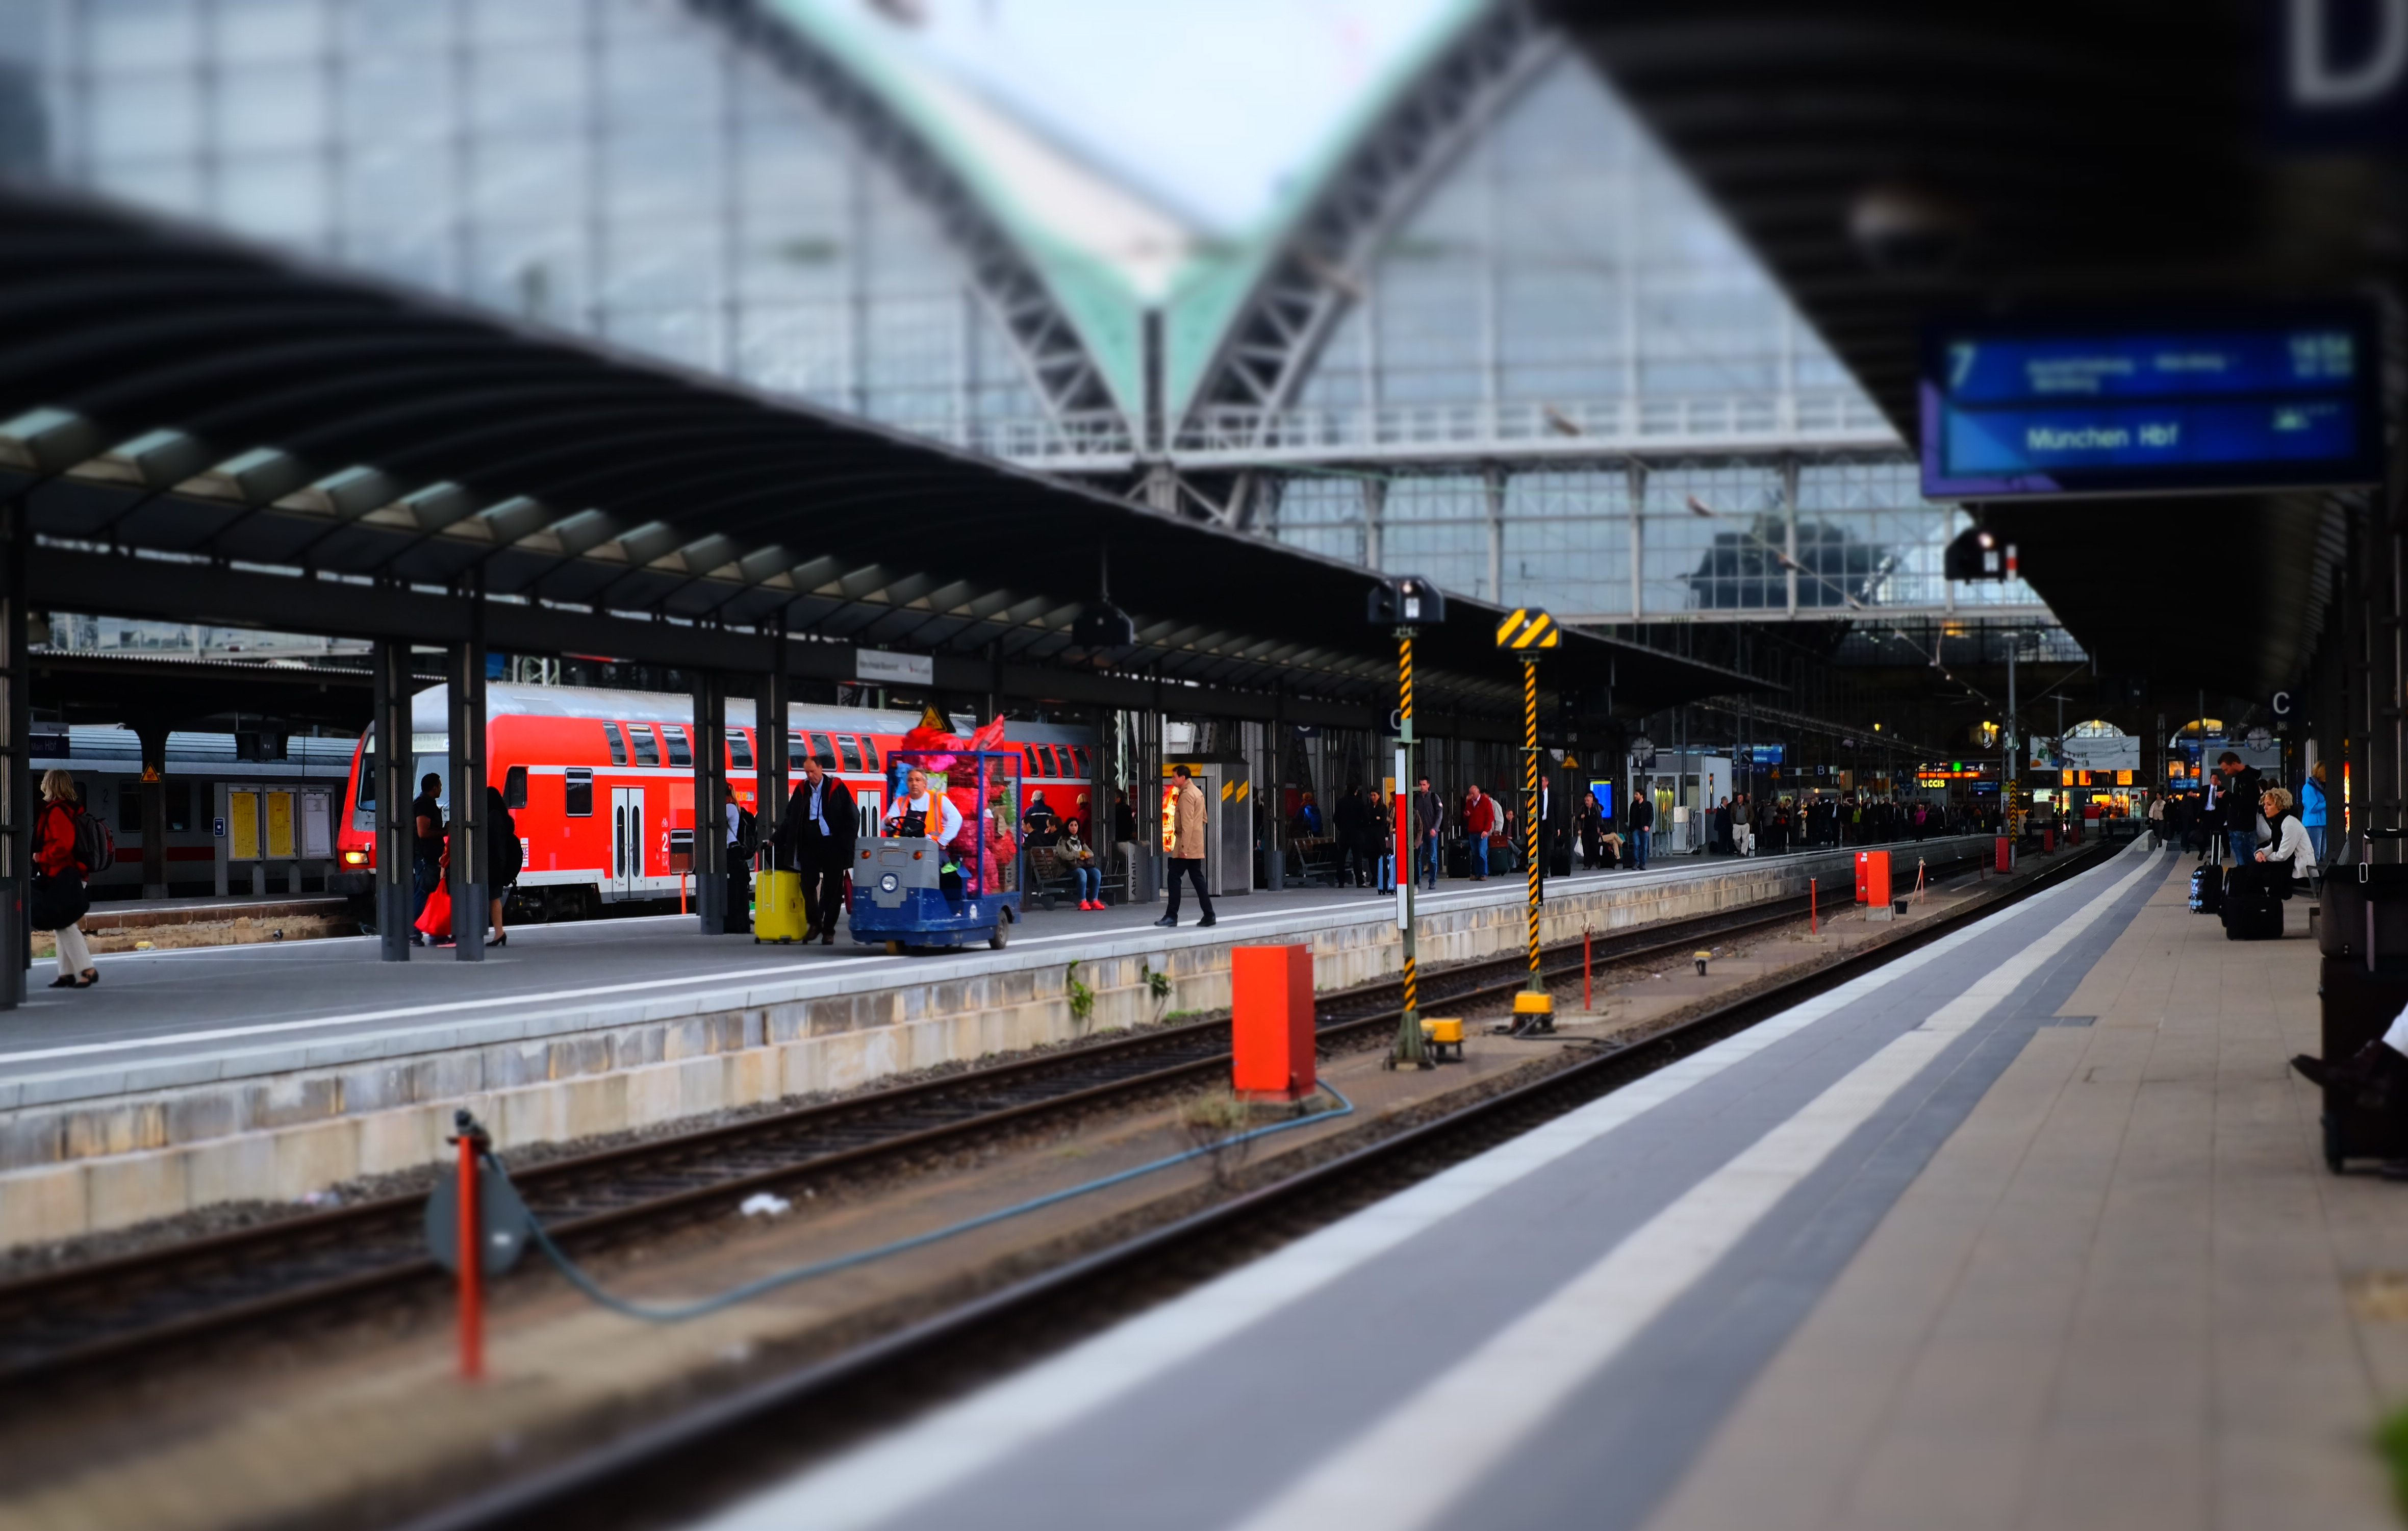
railway, train, travelling, travel, transport, vehicle, station, train station, public transport, miniature, metro station, colour, art, infrastructure, mini, kunst, bahnhof, zug, farbe, race track, railways, bahn, passenger, mobility, reisen, lupe, pnv, rail transport, metropolitan area, rapid transit, high speed rail